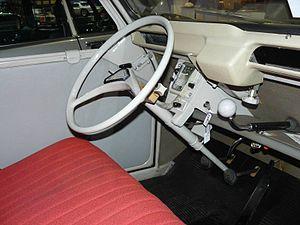
Retromobile 2012
La Citroën 2 CV — familièrement appelée Deuche, Deudeuche ou encore Deux pattes en référence à son moteur bicylindre — est une voiture populaire française produite par Citroën entre le 7 octobre 1948 et le 27 juillet 1990. Avec un peu plus de 5,1 millions d'exemplaires, elle fait partie des dix voitures françaises les plus vendues de l'histoire.